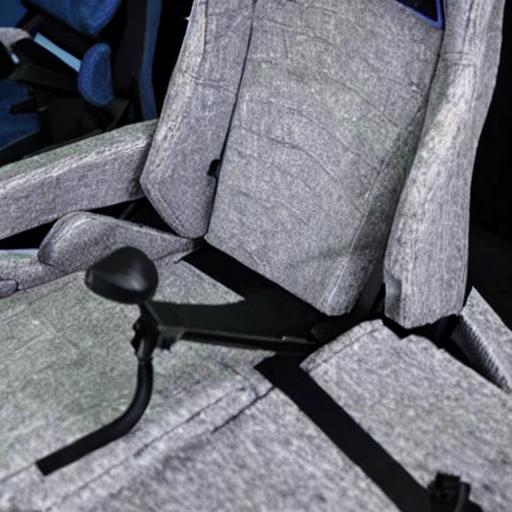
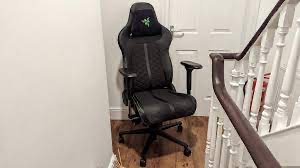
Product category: items_chair
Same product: no